Neptunea antiqua

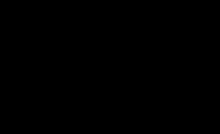
Tetramethylammonium chloride, the principal toxin in red whelks

"N. antiqua" contains tetramethylammonium salts (most likely the chloride) in its tissues, and has been the source of non-lethal human poisoning.